Janusz Zabłocki

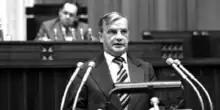
Janusz Zabłocki

He studied law at the Jagiellonian University, from 1945 to 1949, and political science from 1946 to 1948.